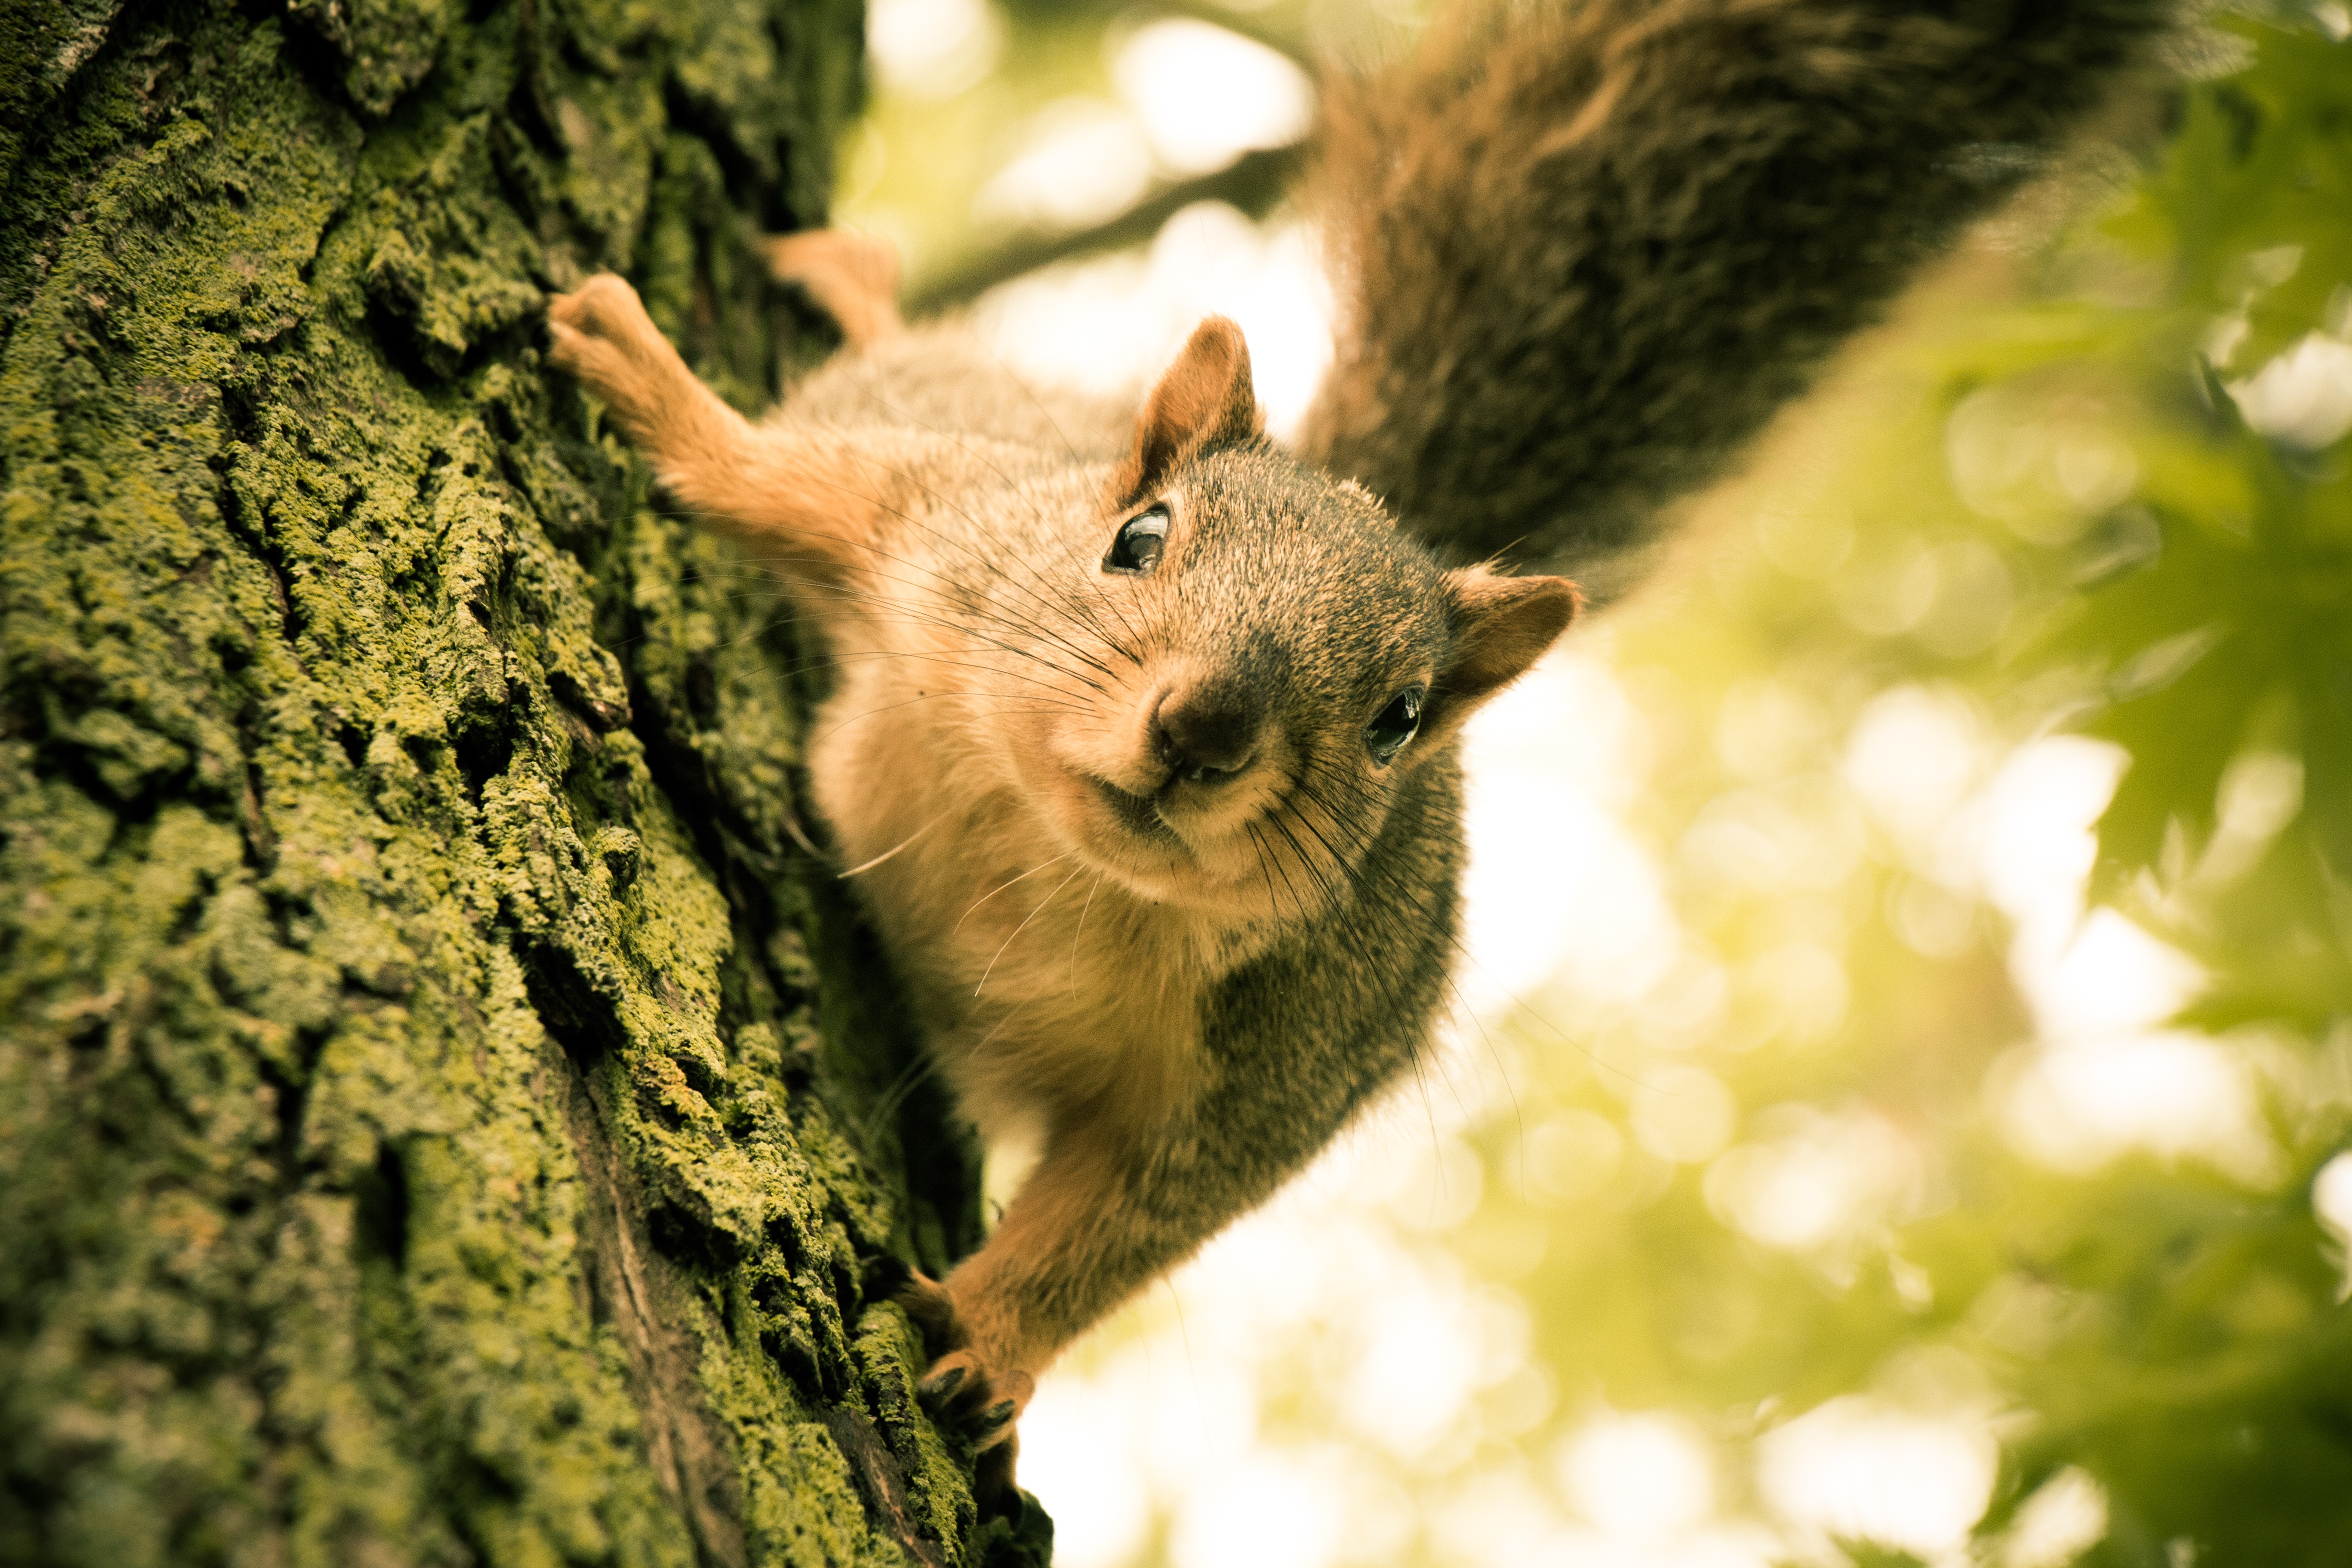
tree, nature, branch, wildlife, mammal, squirrel, rodent, fauna, vertebrate